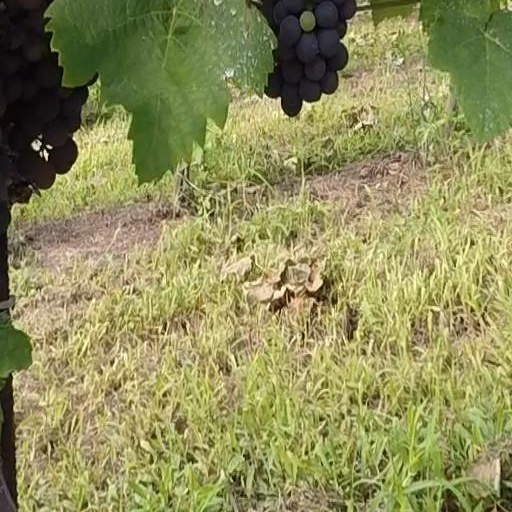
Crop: grape